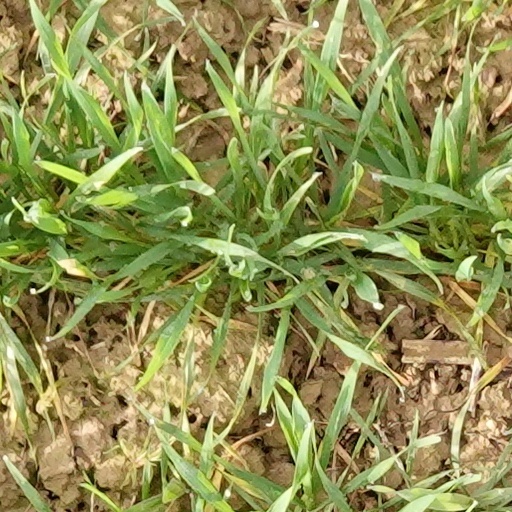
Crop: wheat